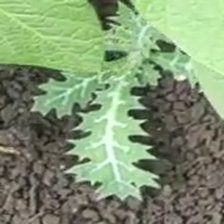
Weed species: Bilayat_(Mexicana_Argemone)